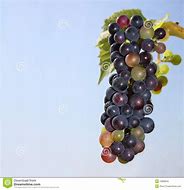
Label: Grapes